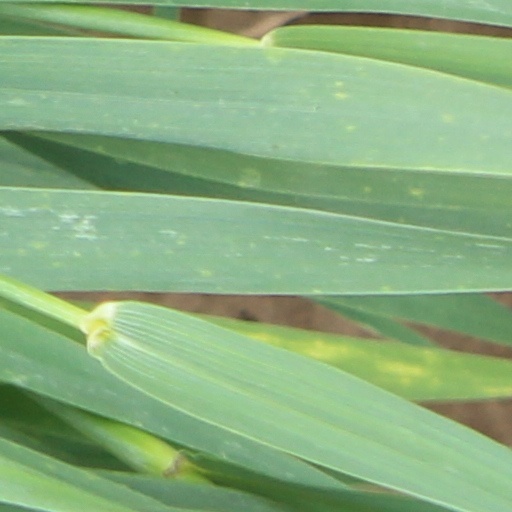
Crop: wheat